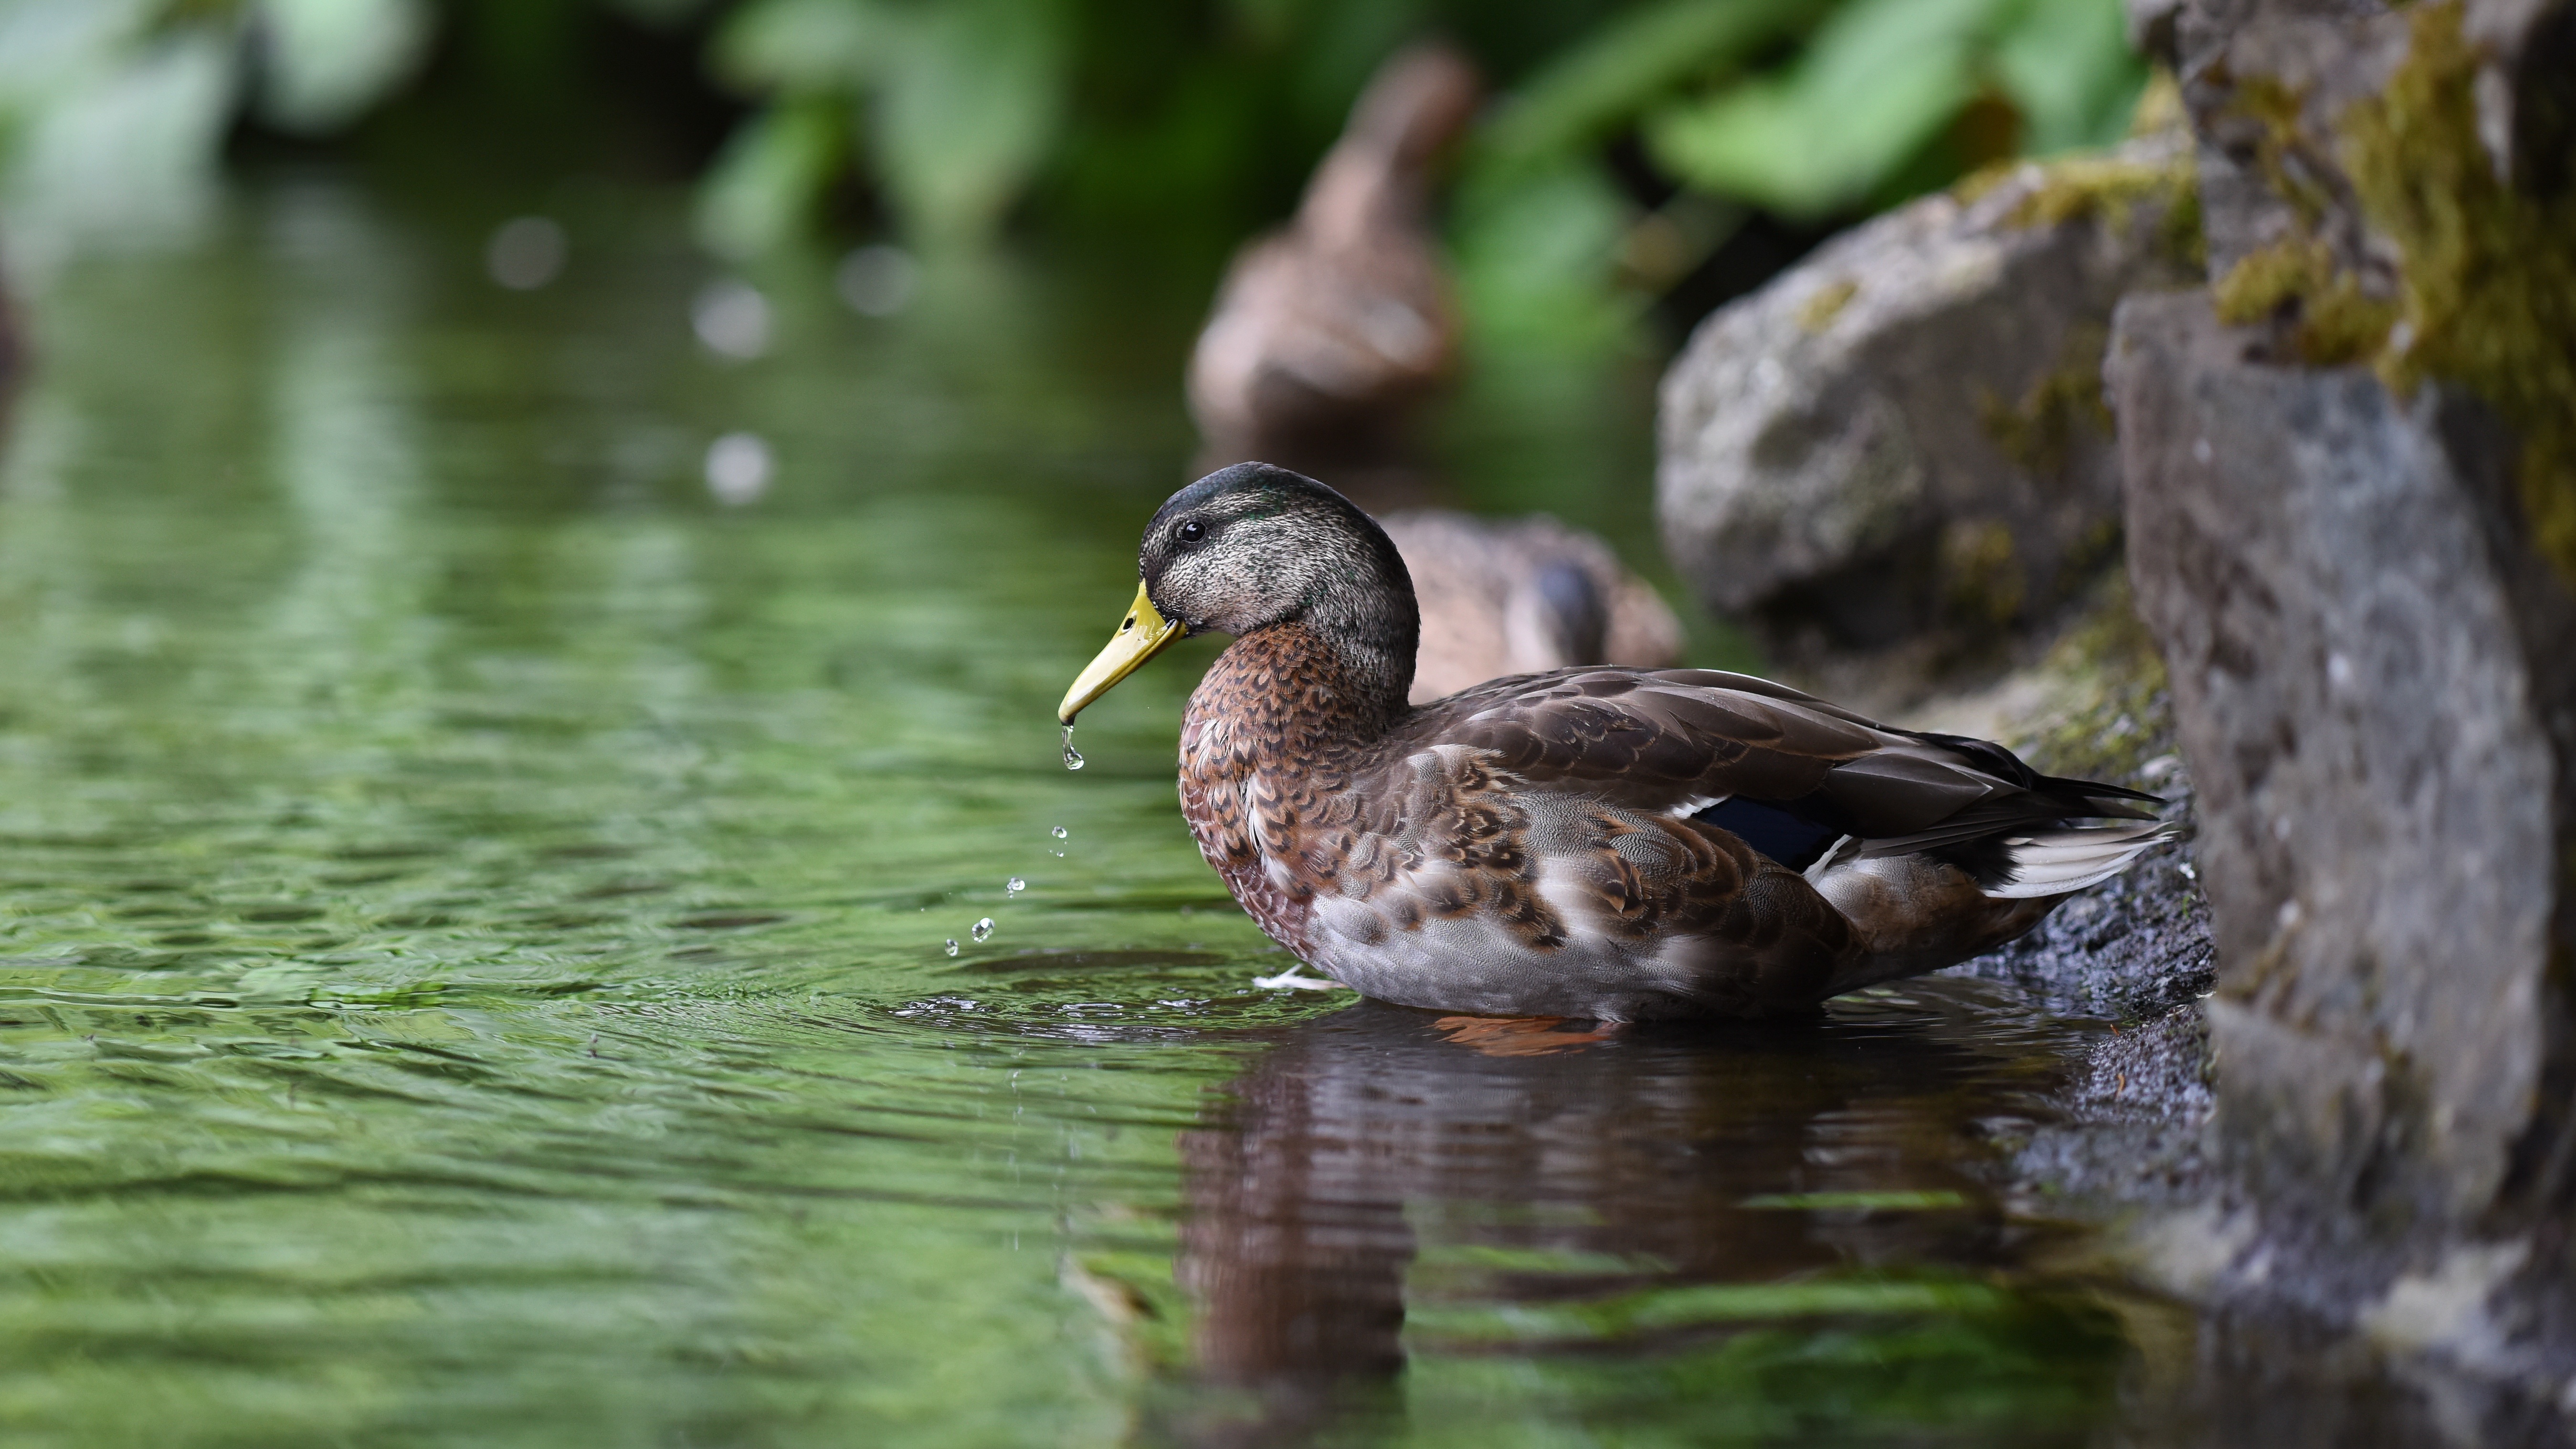
water, nature, bird, lake, animal, pond, wildlife, beak, fauna, poultry, duck, vertebrate, waterfowl, water bird, mallard, ducks geese and swans